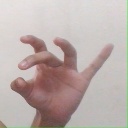
अक्षर: ओ